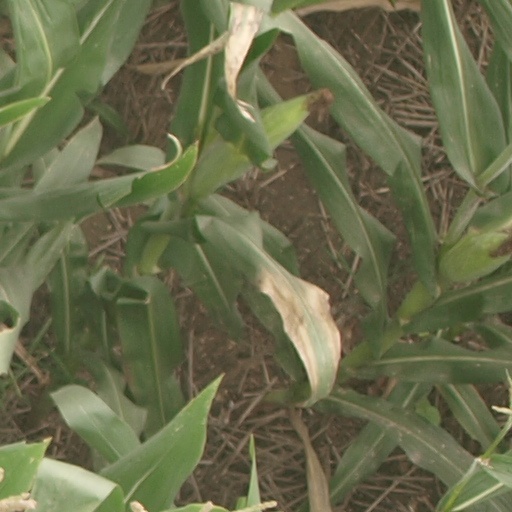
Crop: maize; corn